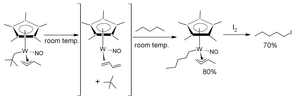
L'activation de liaison carbone-hydrogène, ou activation C-H, est une réaction qui rompt une liaison carbone-hydrogène.